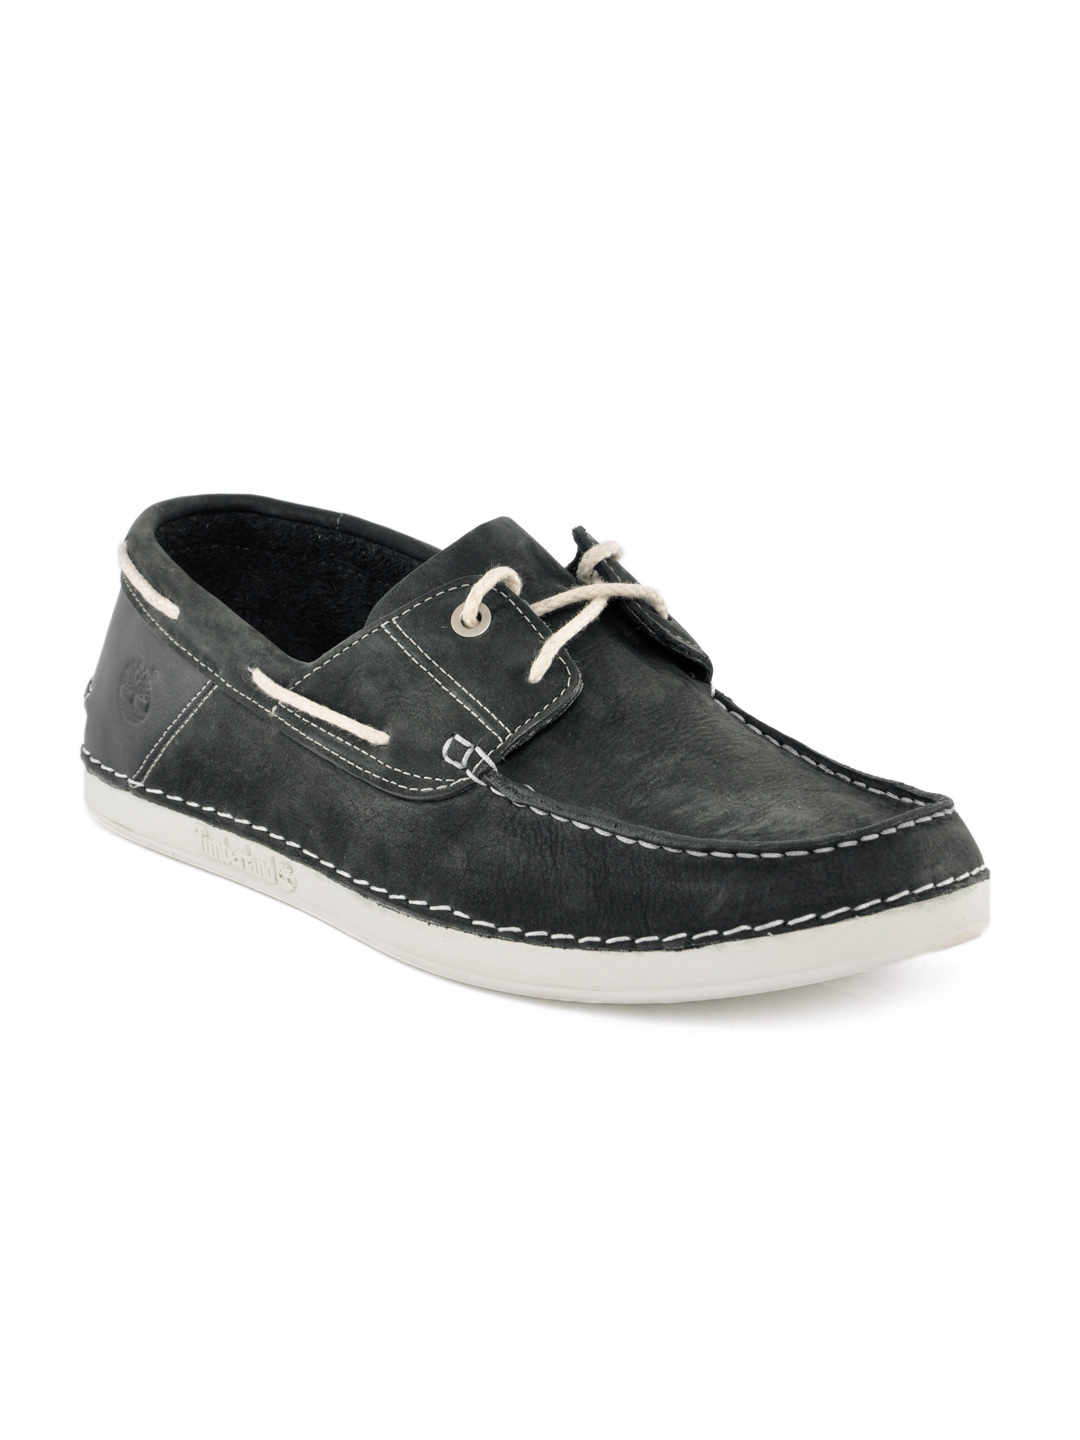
Timberland Men Navy Blue Casual Shoes
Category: Footwear / Shoes / Casual Shoes
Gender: Men
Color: Navy Blue
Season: Fall 2012
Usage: Casual